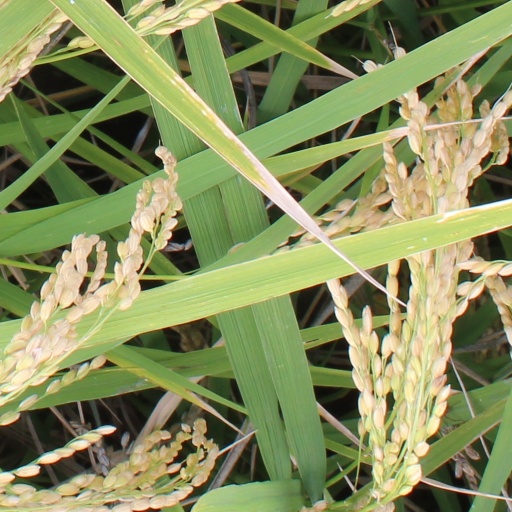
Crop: rice